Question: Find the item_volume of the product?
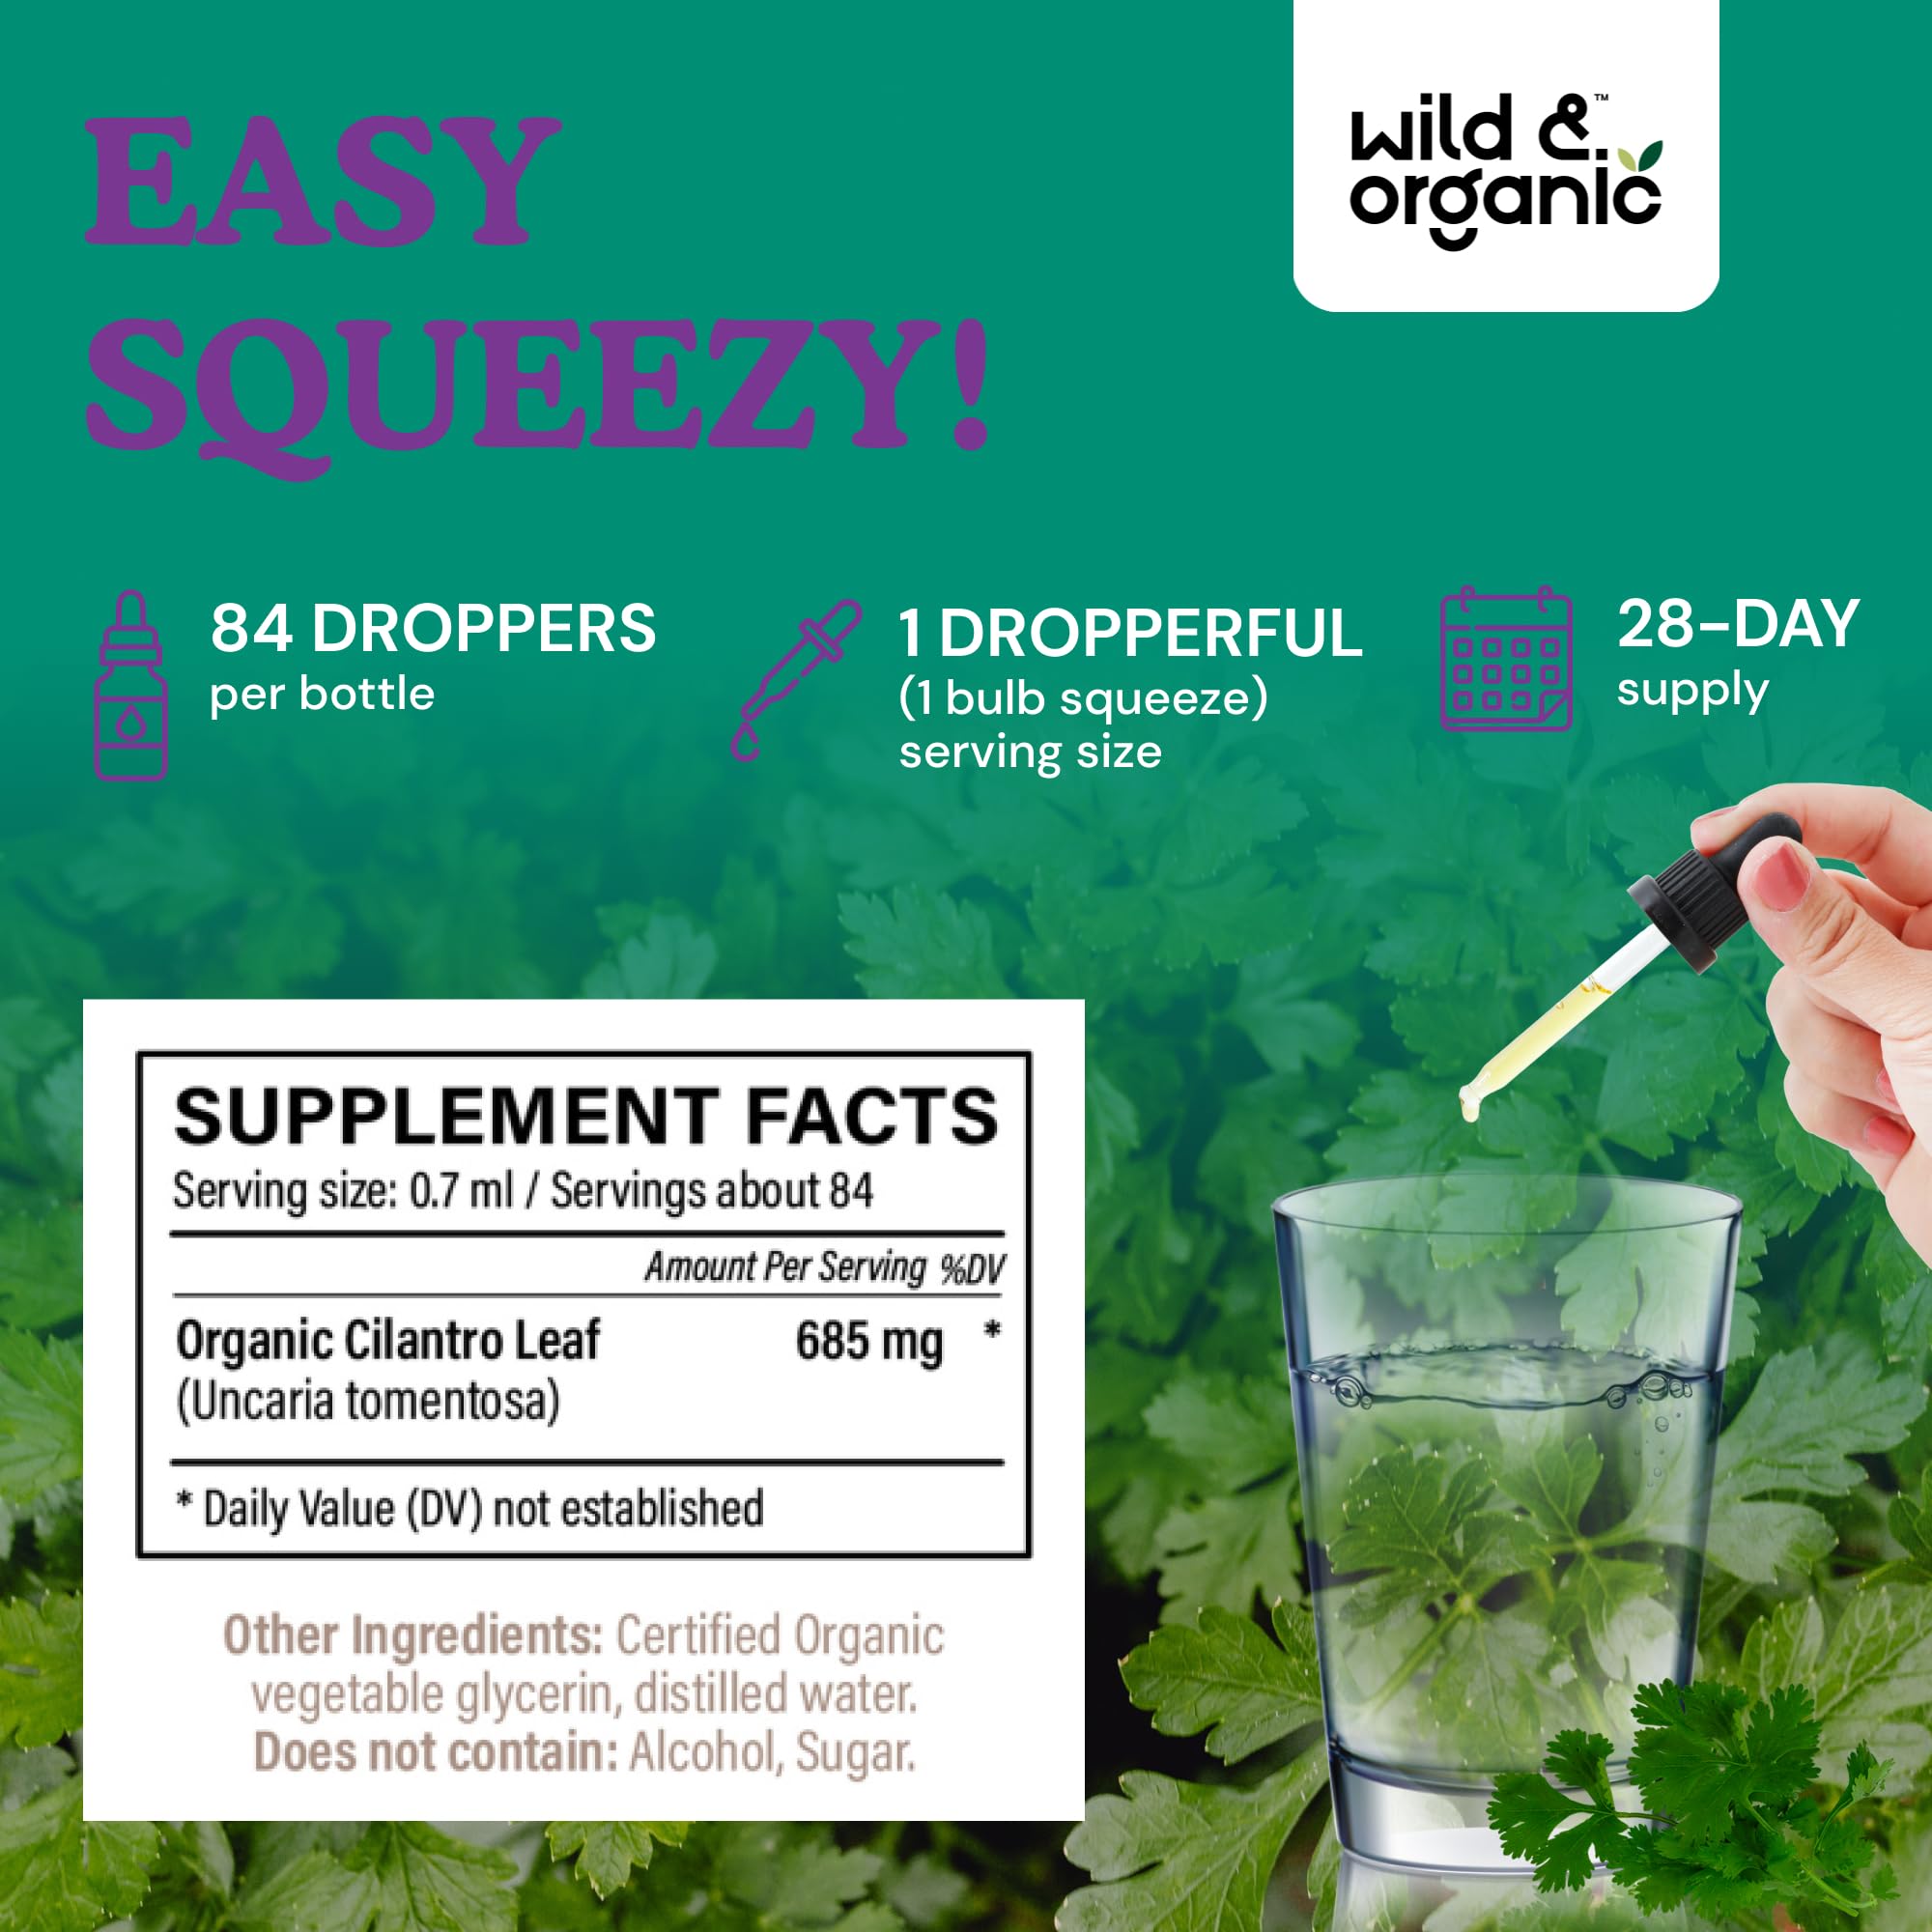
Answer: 0.7 millilitre